What's Your Raashee?

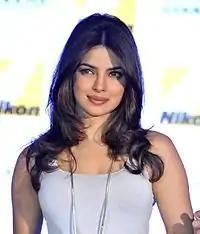
Priyanka Chopra portrayed twelve distinct characters in the film.

The casting of the lead pair was leaked well before the intended official announcements. Gowariker cast Harman Baweja after watching the trailer of his debut film, the science fiction romance "Love Story 2050" (2008). He asked Harman's father, Harry Baweja, to show him the film's rushes and was impressed with his performance, calling him the best person for the part. Following this, Priyanka Chopra, who had worked with Baweja in "Love Story 2050", was cast to play all twelve of the potential brides, each related to one of the twelve zodiac signs. On casting Chopra, Gowariker said: "I have always liked Priyanka's work, right from "". She's been fabulous in all her films. So when I thought of somebody doing twelve roles I thought about her, as I thought she had the potential." When Gowariker offered the film to her, Chopra instantly agreed to star in it.